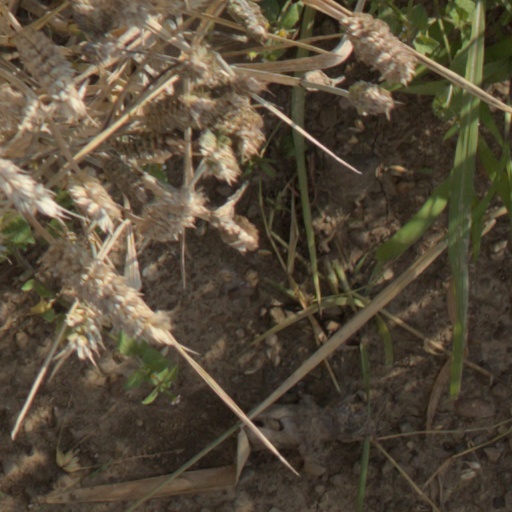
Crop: wheat